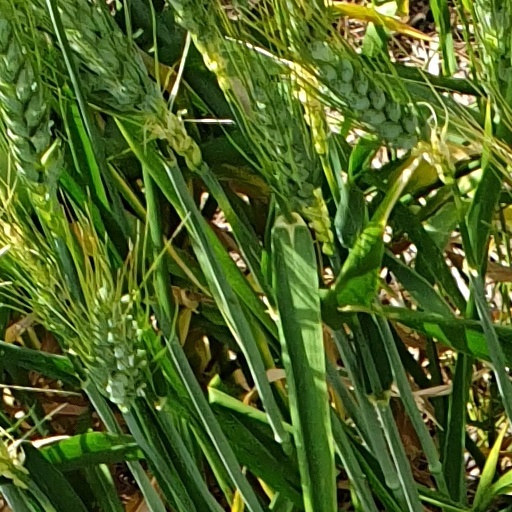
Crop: wheat